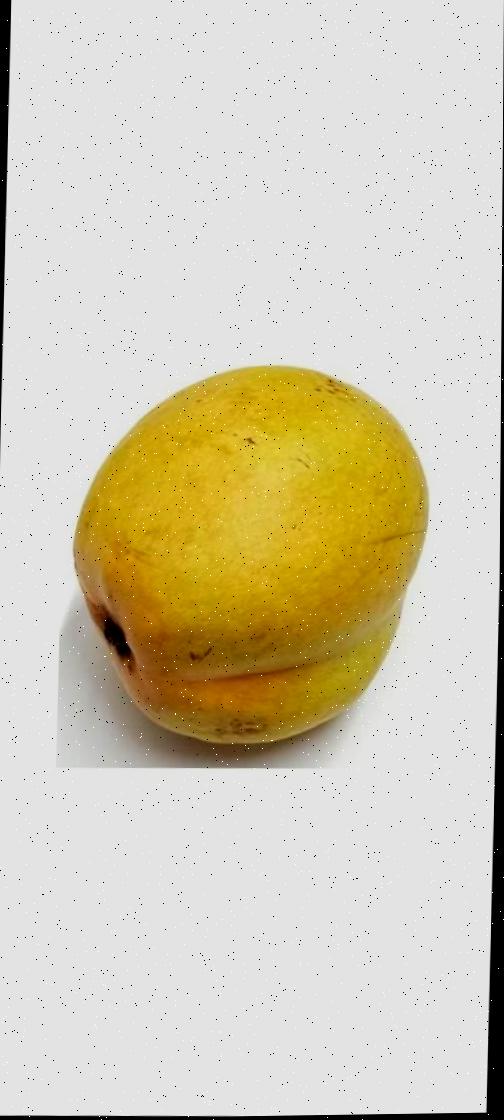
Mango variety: Bari-11